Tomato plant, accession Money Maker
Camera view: vertical (180 deg); turntable rotation: 270 degrees
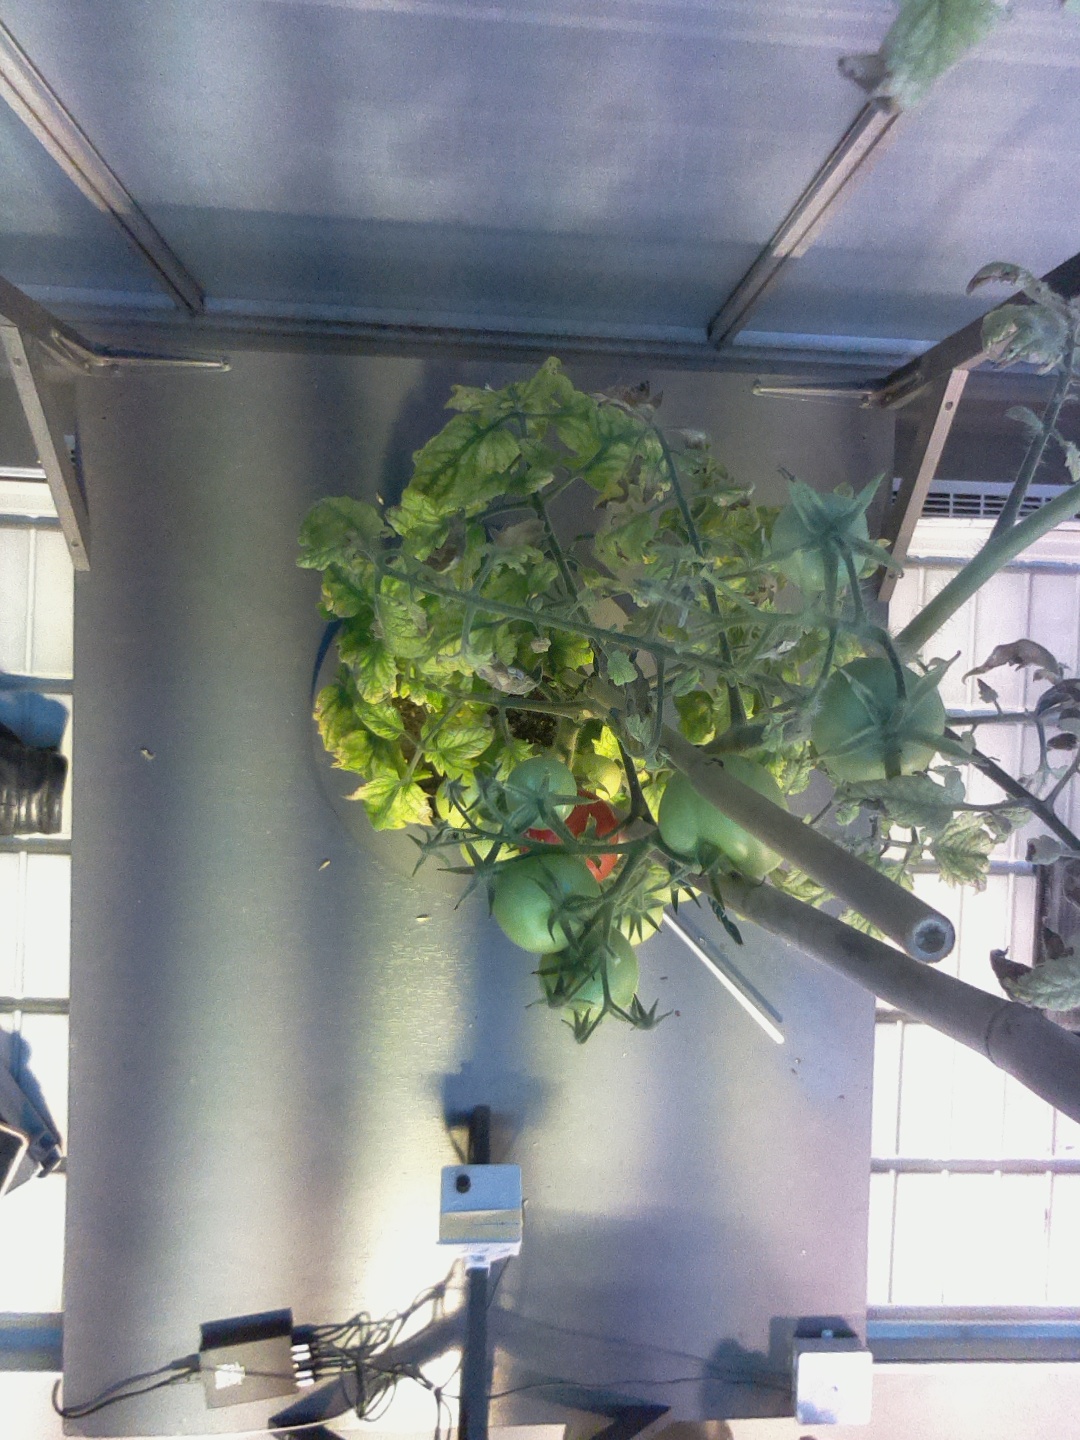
BBCH growth stage 81: 10%-20% of fruits show typical fully ripe color